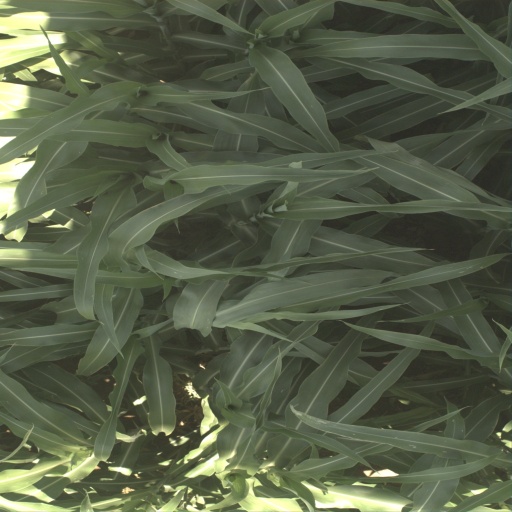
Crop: sorghum